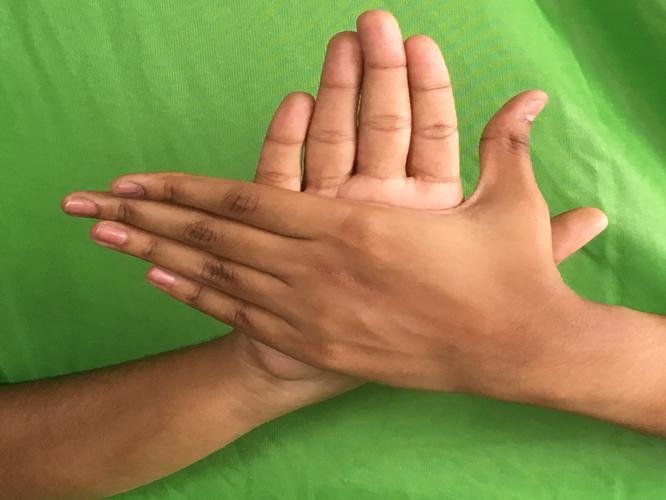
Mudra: Chakra
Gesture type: double_hand